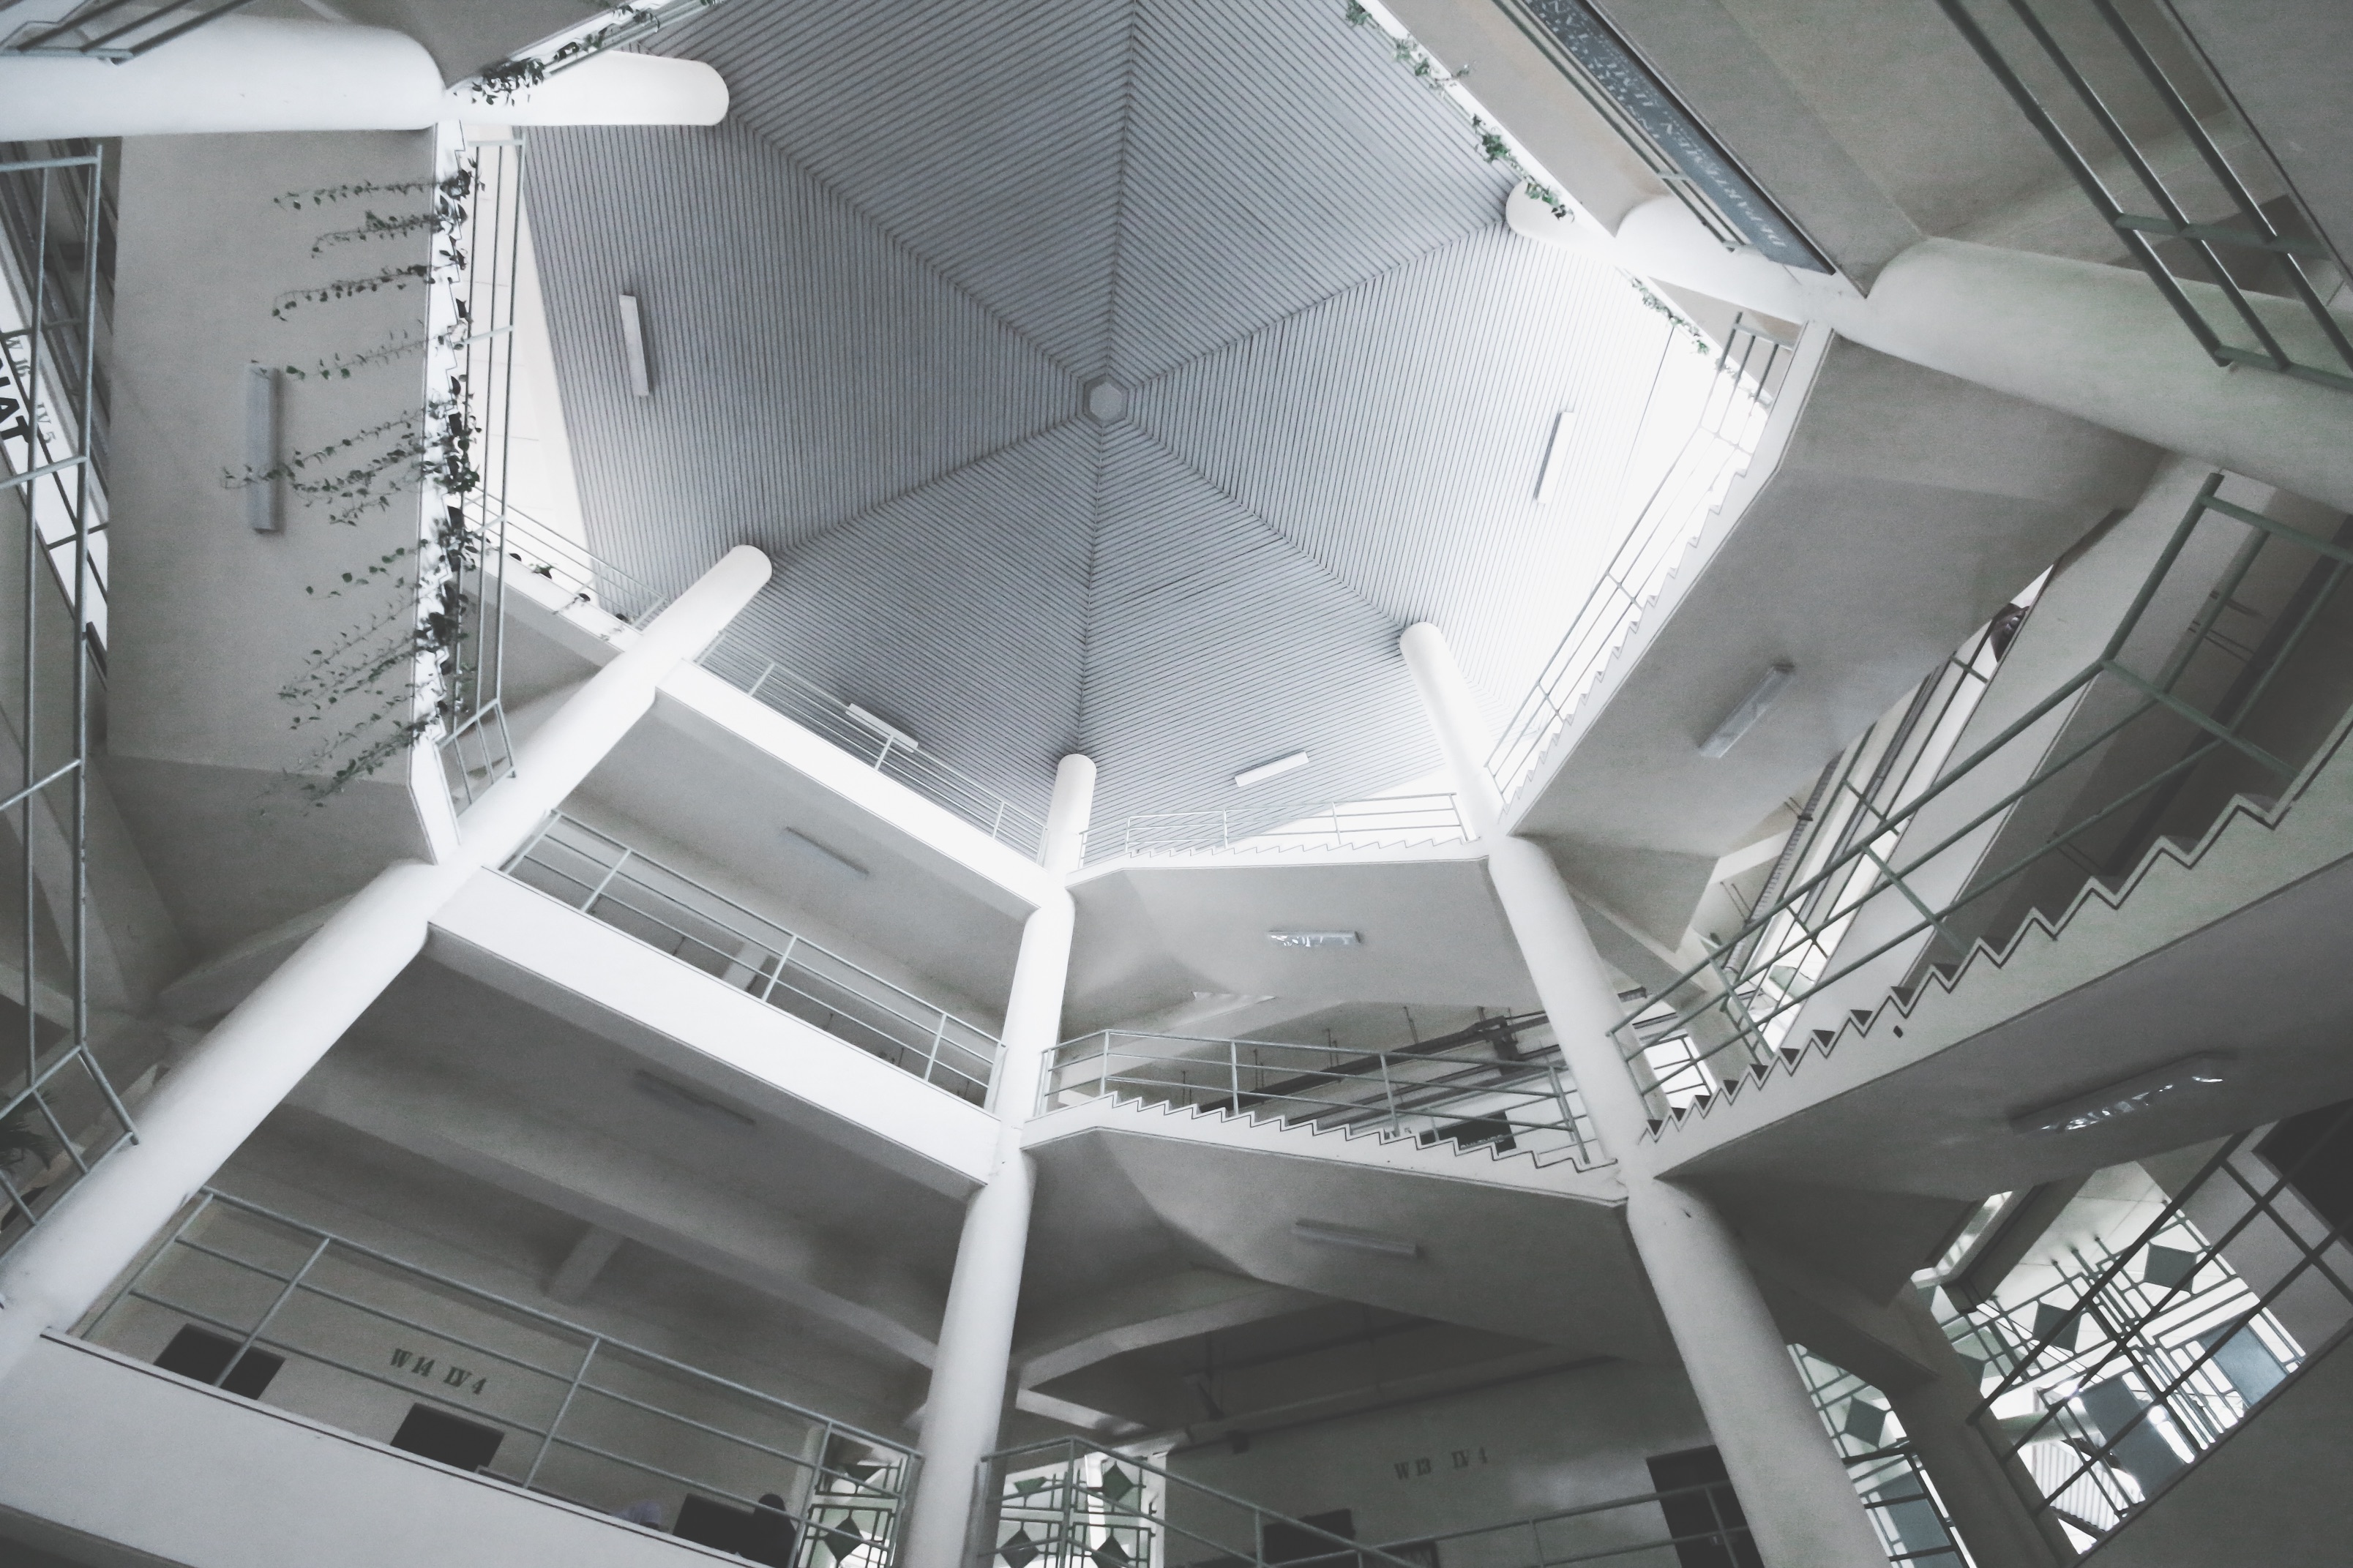
architecture, structure, white, ceiling, lighting, design, daylighting